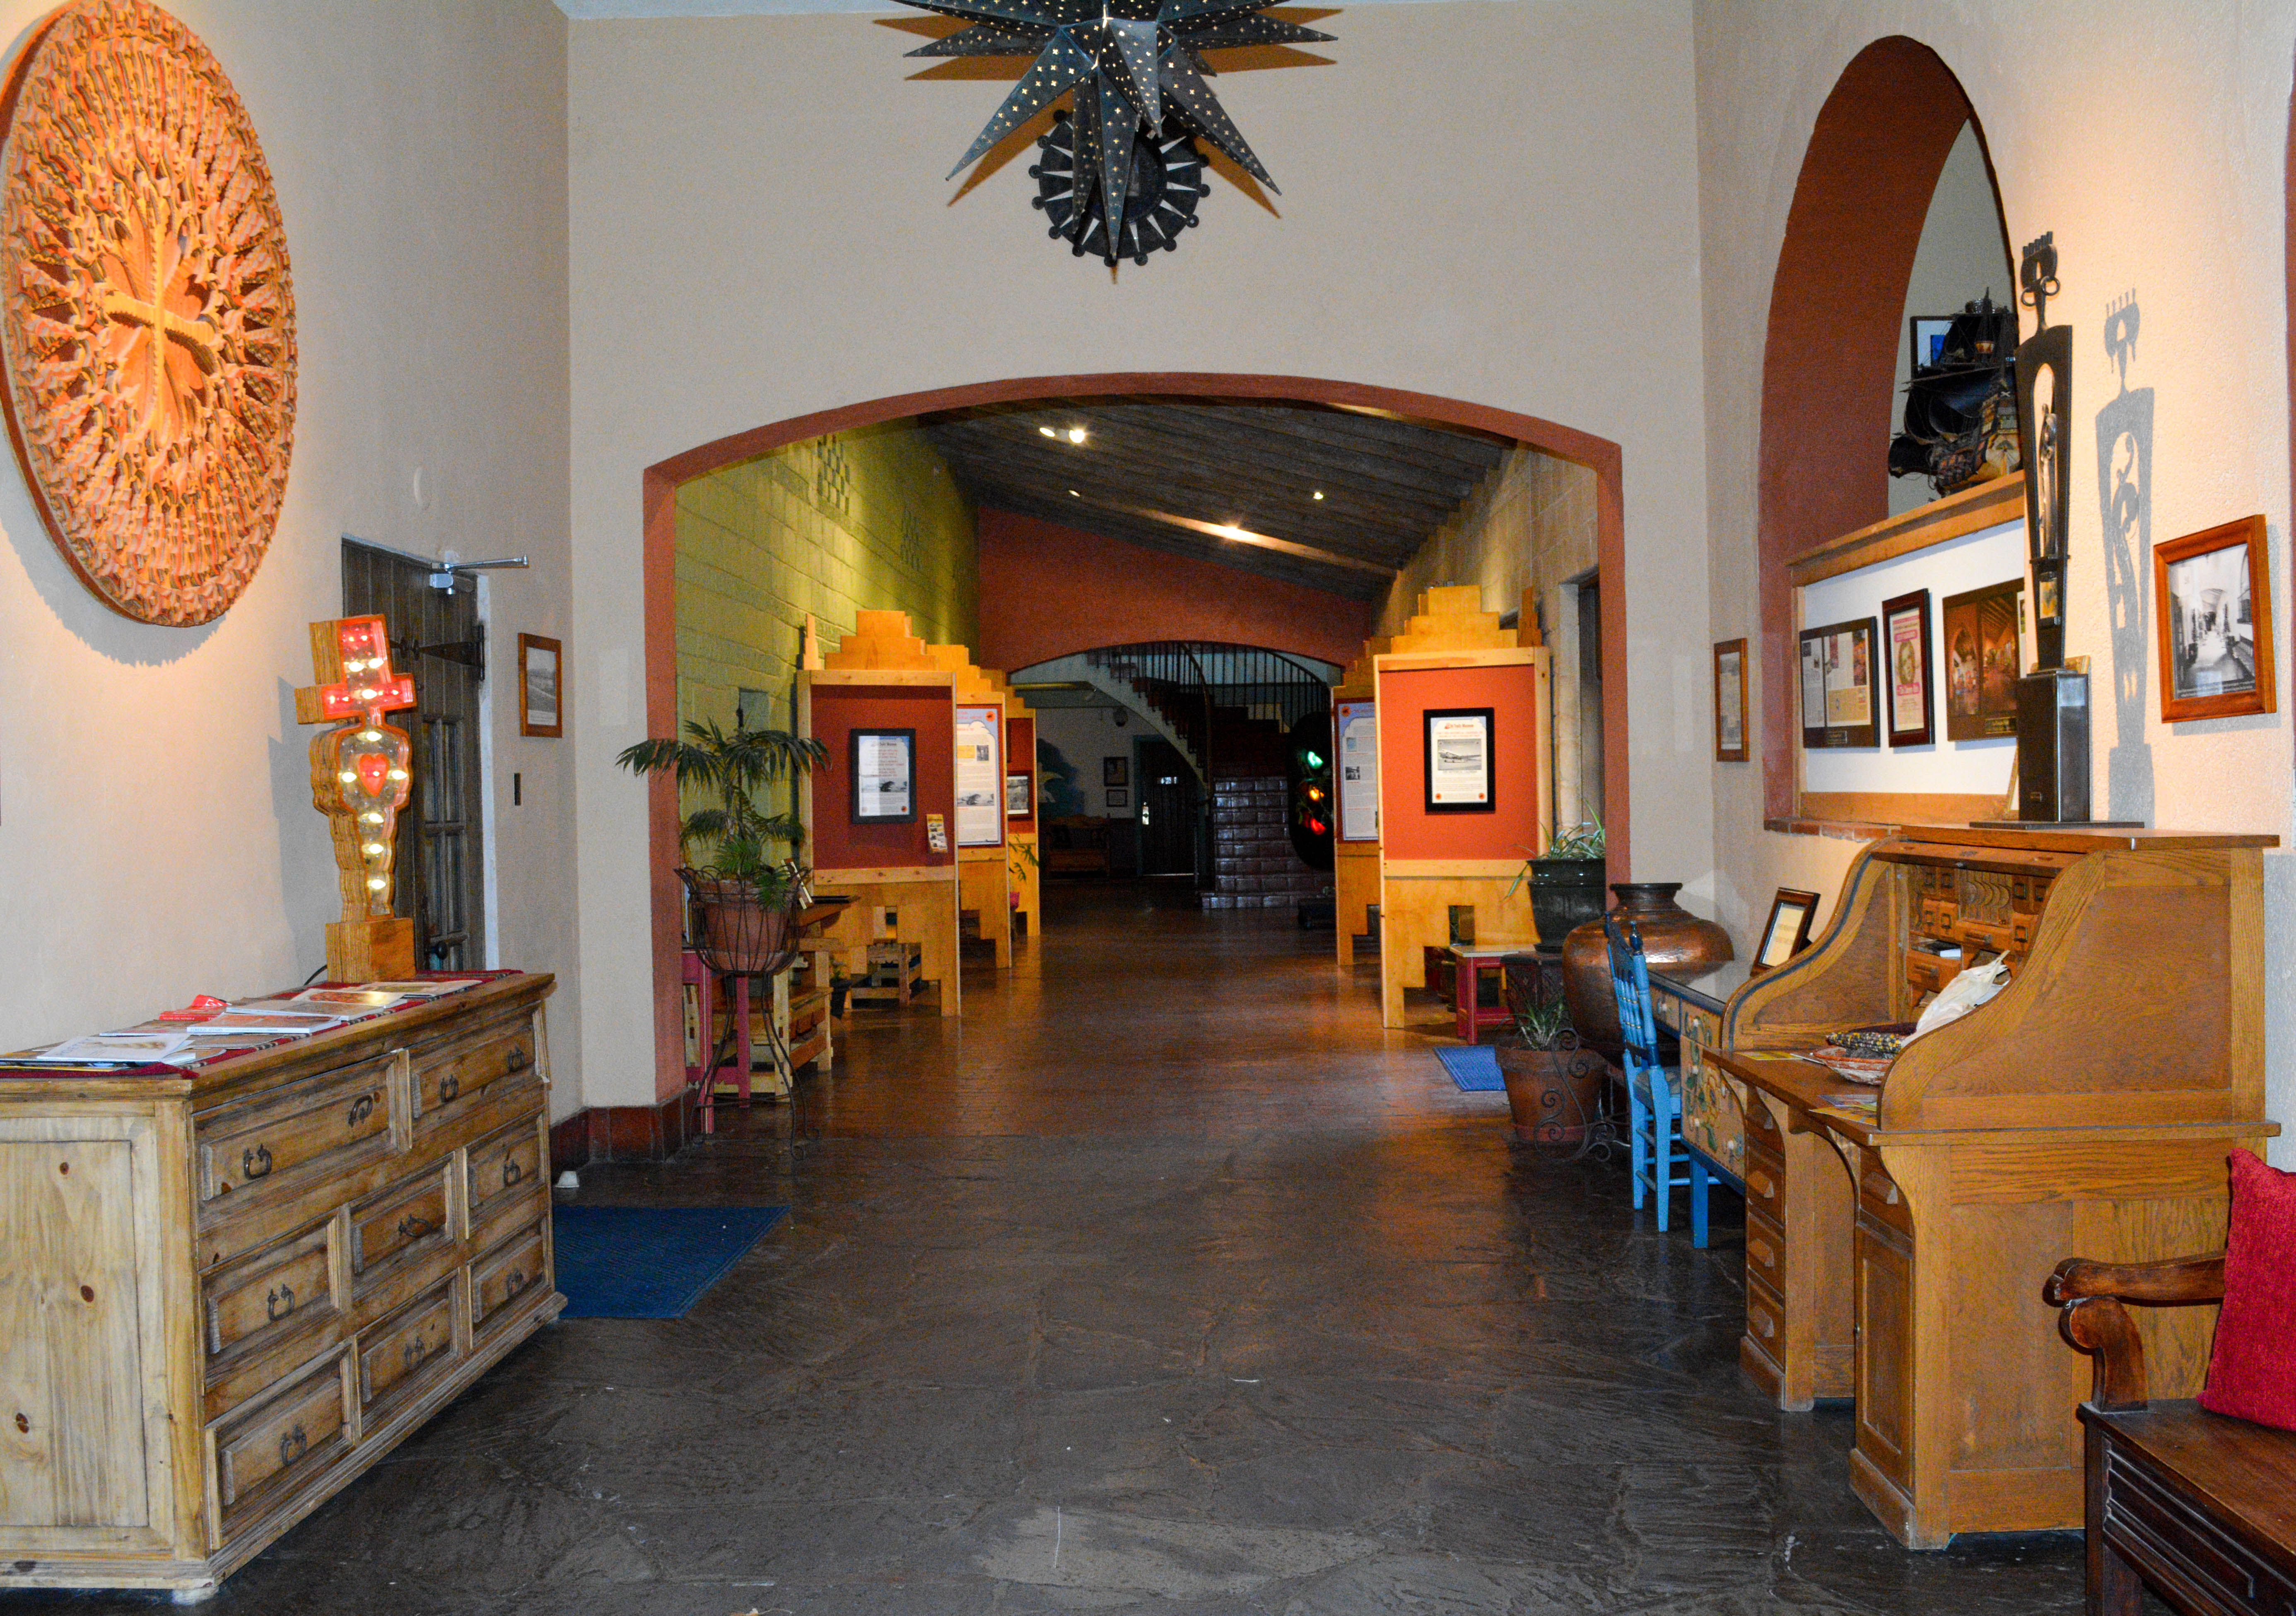
house, building, home, property, living room, room, interior design, estate